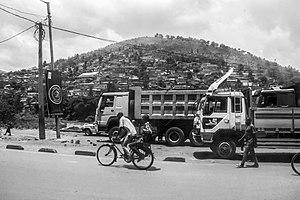
Kayonza est une ville du district de Kayonza, dans la Province de l'Est du Rwanda.